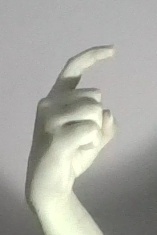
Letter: ra